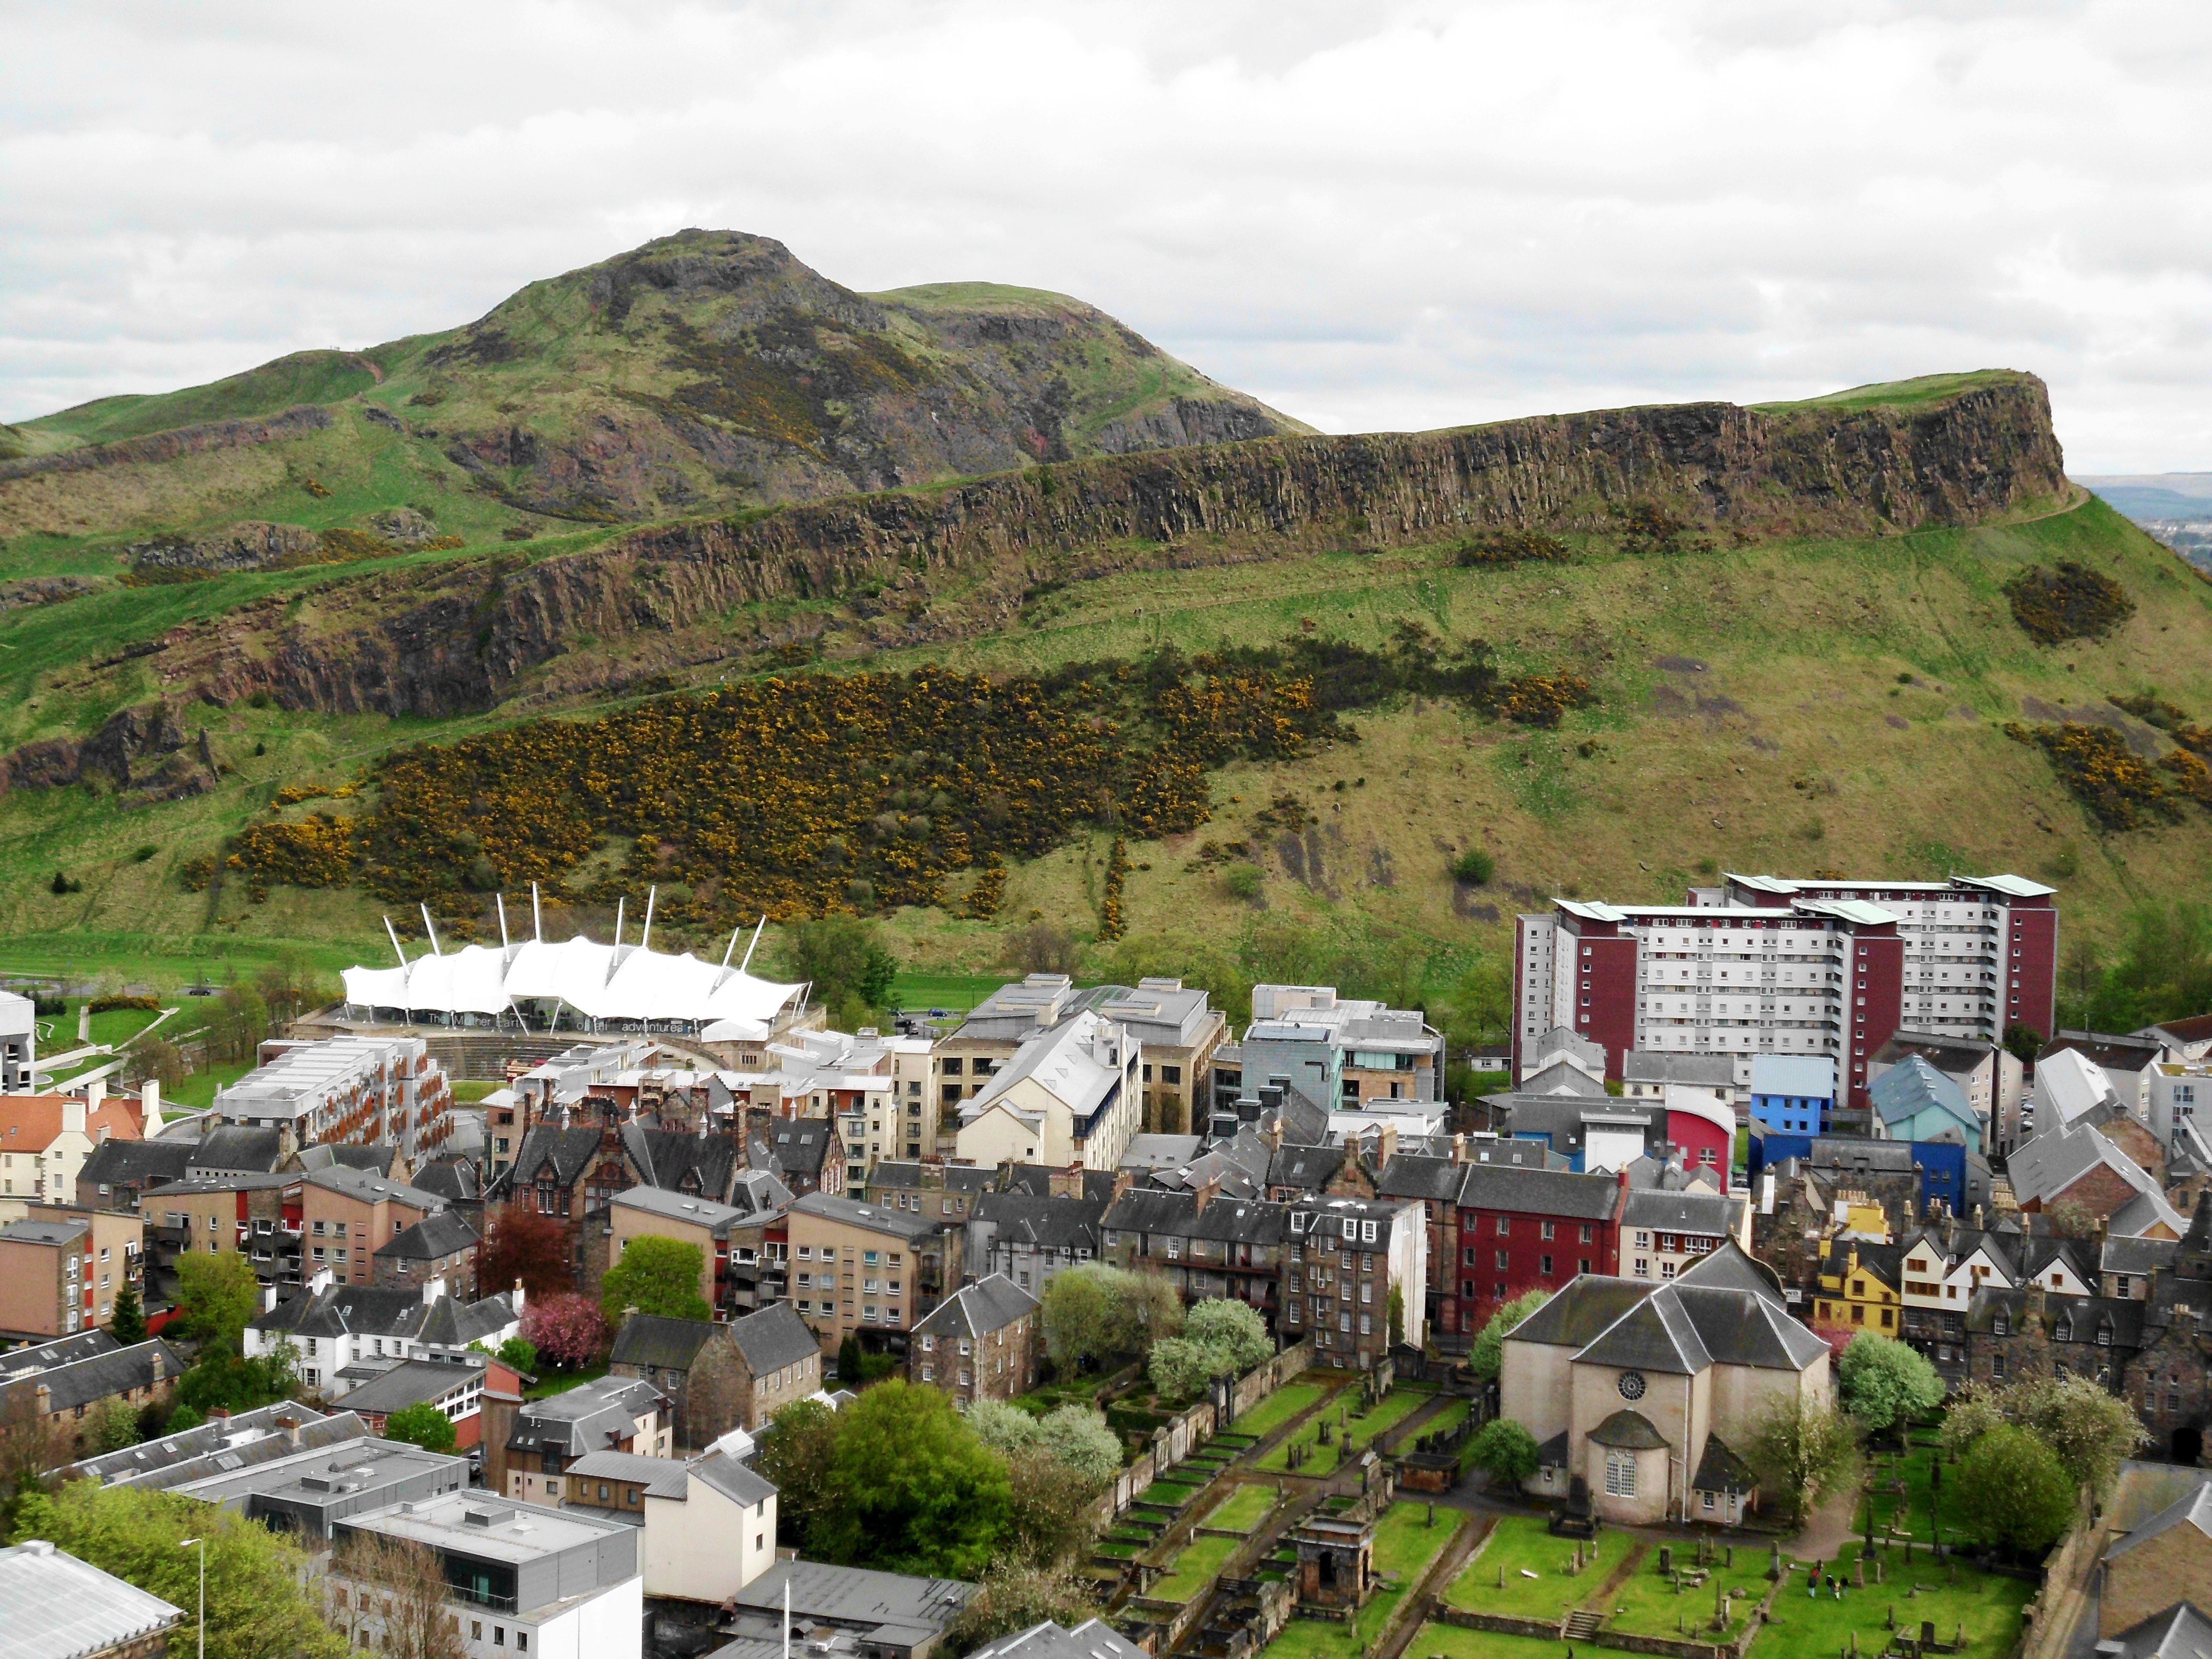
landscape, coast, mountain, hill, town, mountain range, village, tourism, monastery, edinburgh, rural area, holyrood, aerial photography, residential area, scottish parliament, geographical feature, human settlement, mountainous landforms, geological phenomenon, arthurs seat